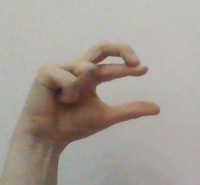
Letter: thal